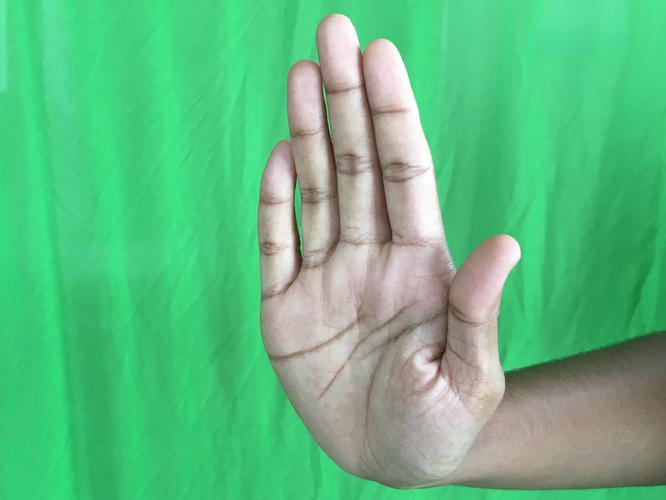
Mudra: Pathaka
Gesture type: single_hand